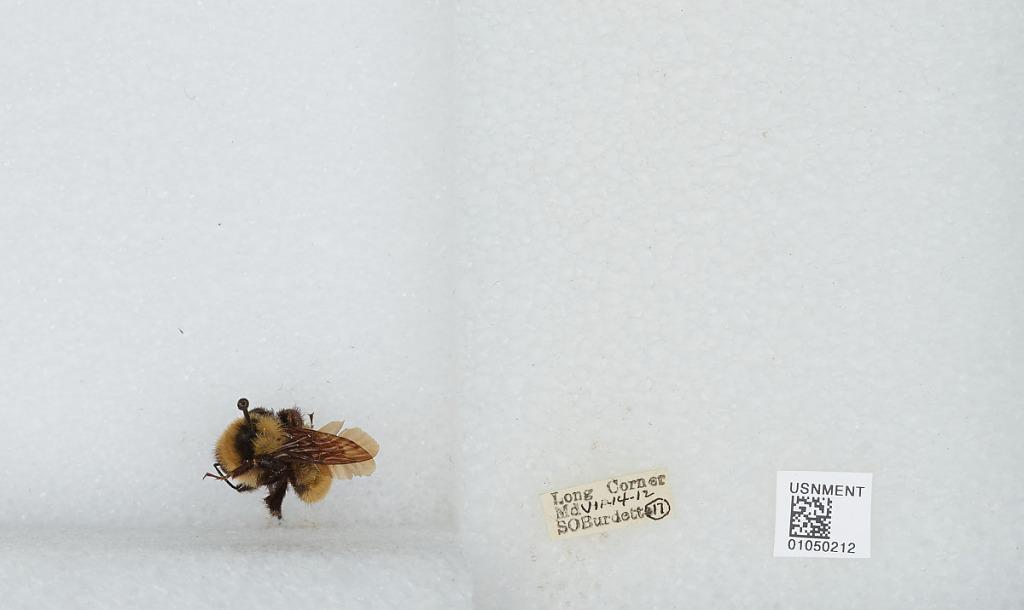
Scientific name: Bombus sp.
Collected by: S. Burdette
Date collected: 1912-7-14
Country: United States
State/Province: Maryland
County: Howard
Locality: Long Corner
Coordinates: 39.3367, -77.1542